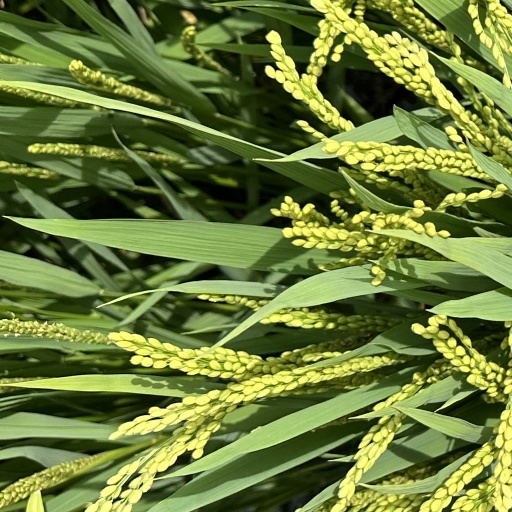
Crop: rice